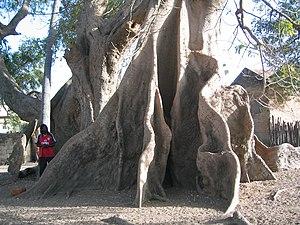
Un fromager (au centre), un rônier et un caïlcedrat entremêlés dans le village Mar Lodj (île du Sénégal). Ils symbolisent l'entente entre les trois religions pratiquées ici
La religion au Sénégal occupe une place importante dans la culture et la vie quotidienne du pays.
Un arbre est une plante ligneuse terrestre comportant un tronc sur lequel s'insèrent des branches ramifiées portant le feuillage dont l'ensemble forme le houppier, appelé aussi couronne.
Mar Lodj est un village, de l'île de Mar, située dans le Sine-Saloum au Sénégal à proximité de Ndangane — où se trouve l'embarcadère — et à une quarantaine de kilomètres de Joal-Fadiouth.